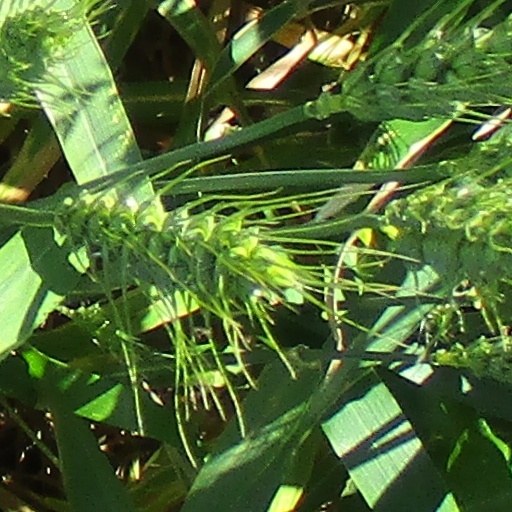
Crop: wheat